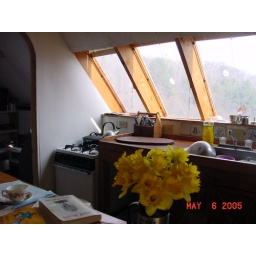
kitchen in mom's house